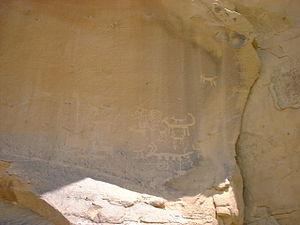
Chaco Canyon est un ensemble de près de 3 600 sites archéologiques appartenant à la culture anasazi, situé au sud-ouest des États-Unis dans l'État du Nouveau-Mexique. Il connut son apogée du IXᵉ au XIIIᵉ siècle et fut un carrefour commercial et une place religieuse importante. Il devint monument national américain en 1907 puis National Historical Park. Aujourd'hui, Chaco Canyon est classé au patrimoine de l'Humanité de l'UNESCO. Il représente le plus important site archéologique précolombien au nord du Mexique.